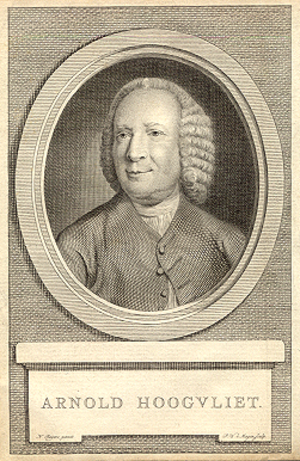
Arnold Hoogvliet est un poète hollandais, né à Vlaardingen le 3 juillet 1687 et mort dans la même ville le 17 octobre 1763.